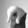
ASL letter: Q